Dall's porpoise

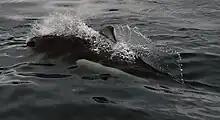
Dall's porpoise in Prince William Sound causing a "rooster tail"

Dall's porpoises are opportunistic, hunting a variety of surface and mid-water species. Common prey are mesopelagic fish, such as myctophids, and gonatid squid. Stomach content analyses have also found cases of crustacean consumption, including krill and shrimp, but this is abnormal and likely not an important part of their diet. A previous study revealed that tagged Dall's porpoises spent most of their time within 10 m of the surface, but have been recorded diving to depths of up to 94 m.